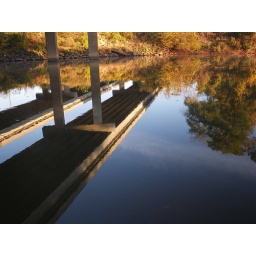
reflection of the bridge over the flint river between upson and taylor counties